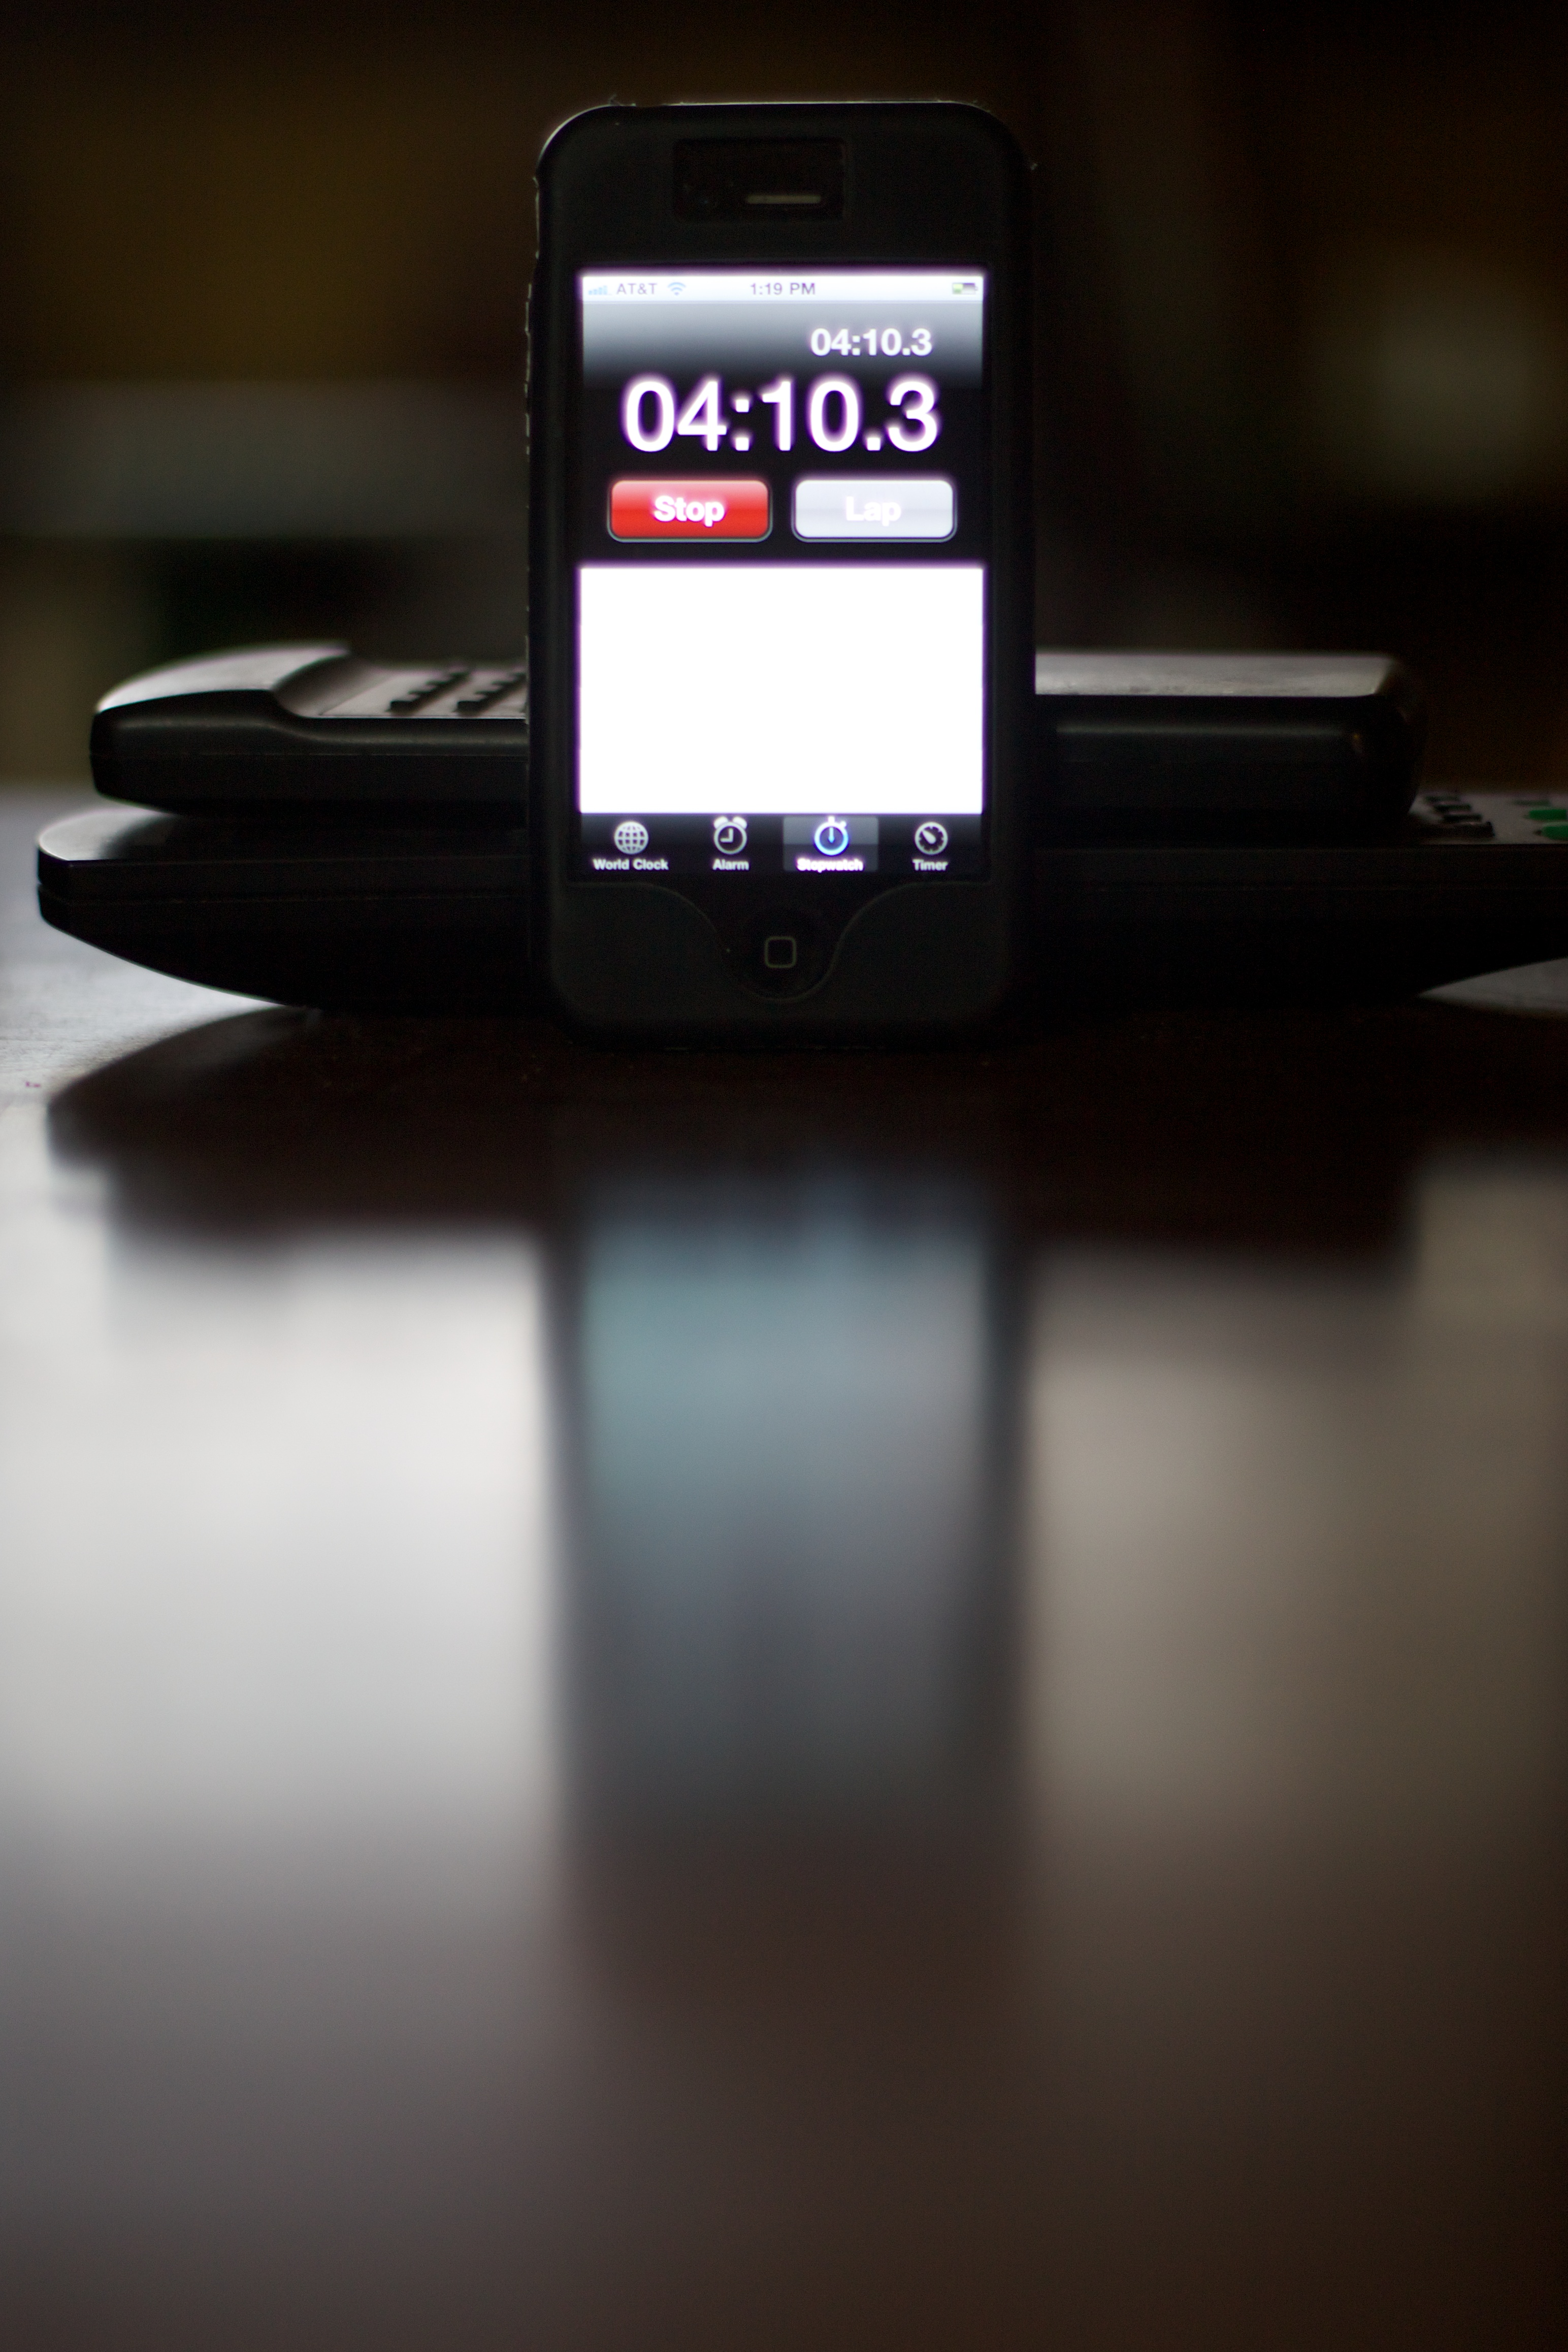
hand, technology, gadget, black, mobile phone, electronics, screenshot, portable communications device